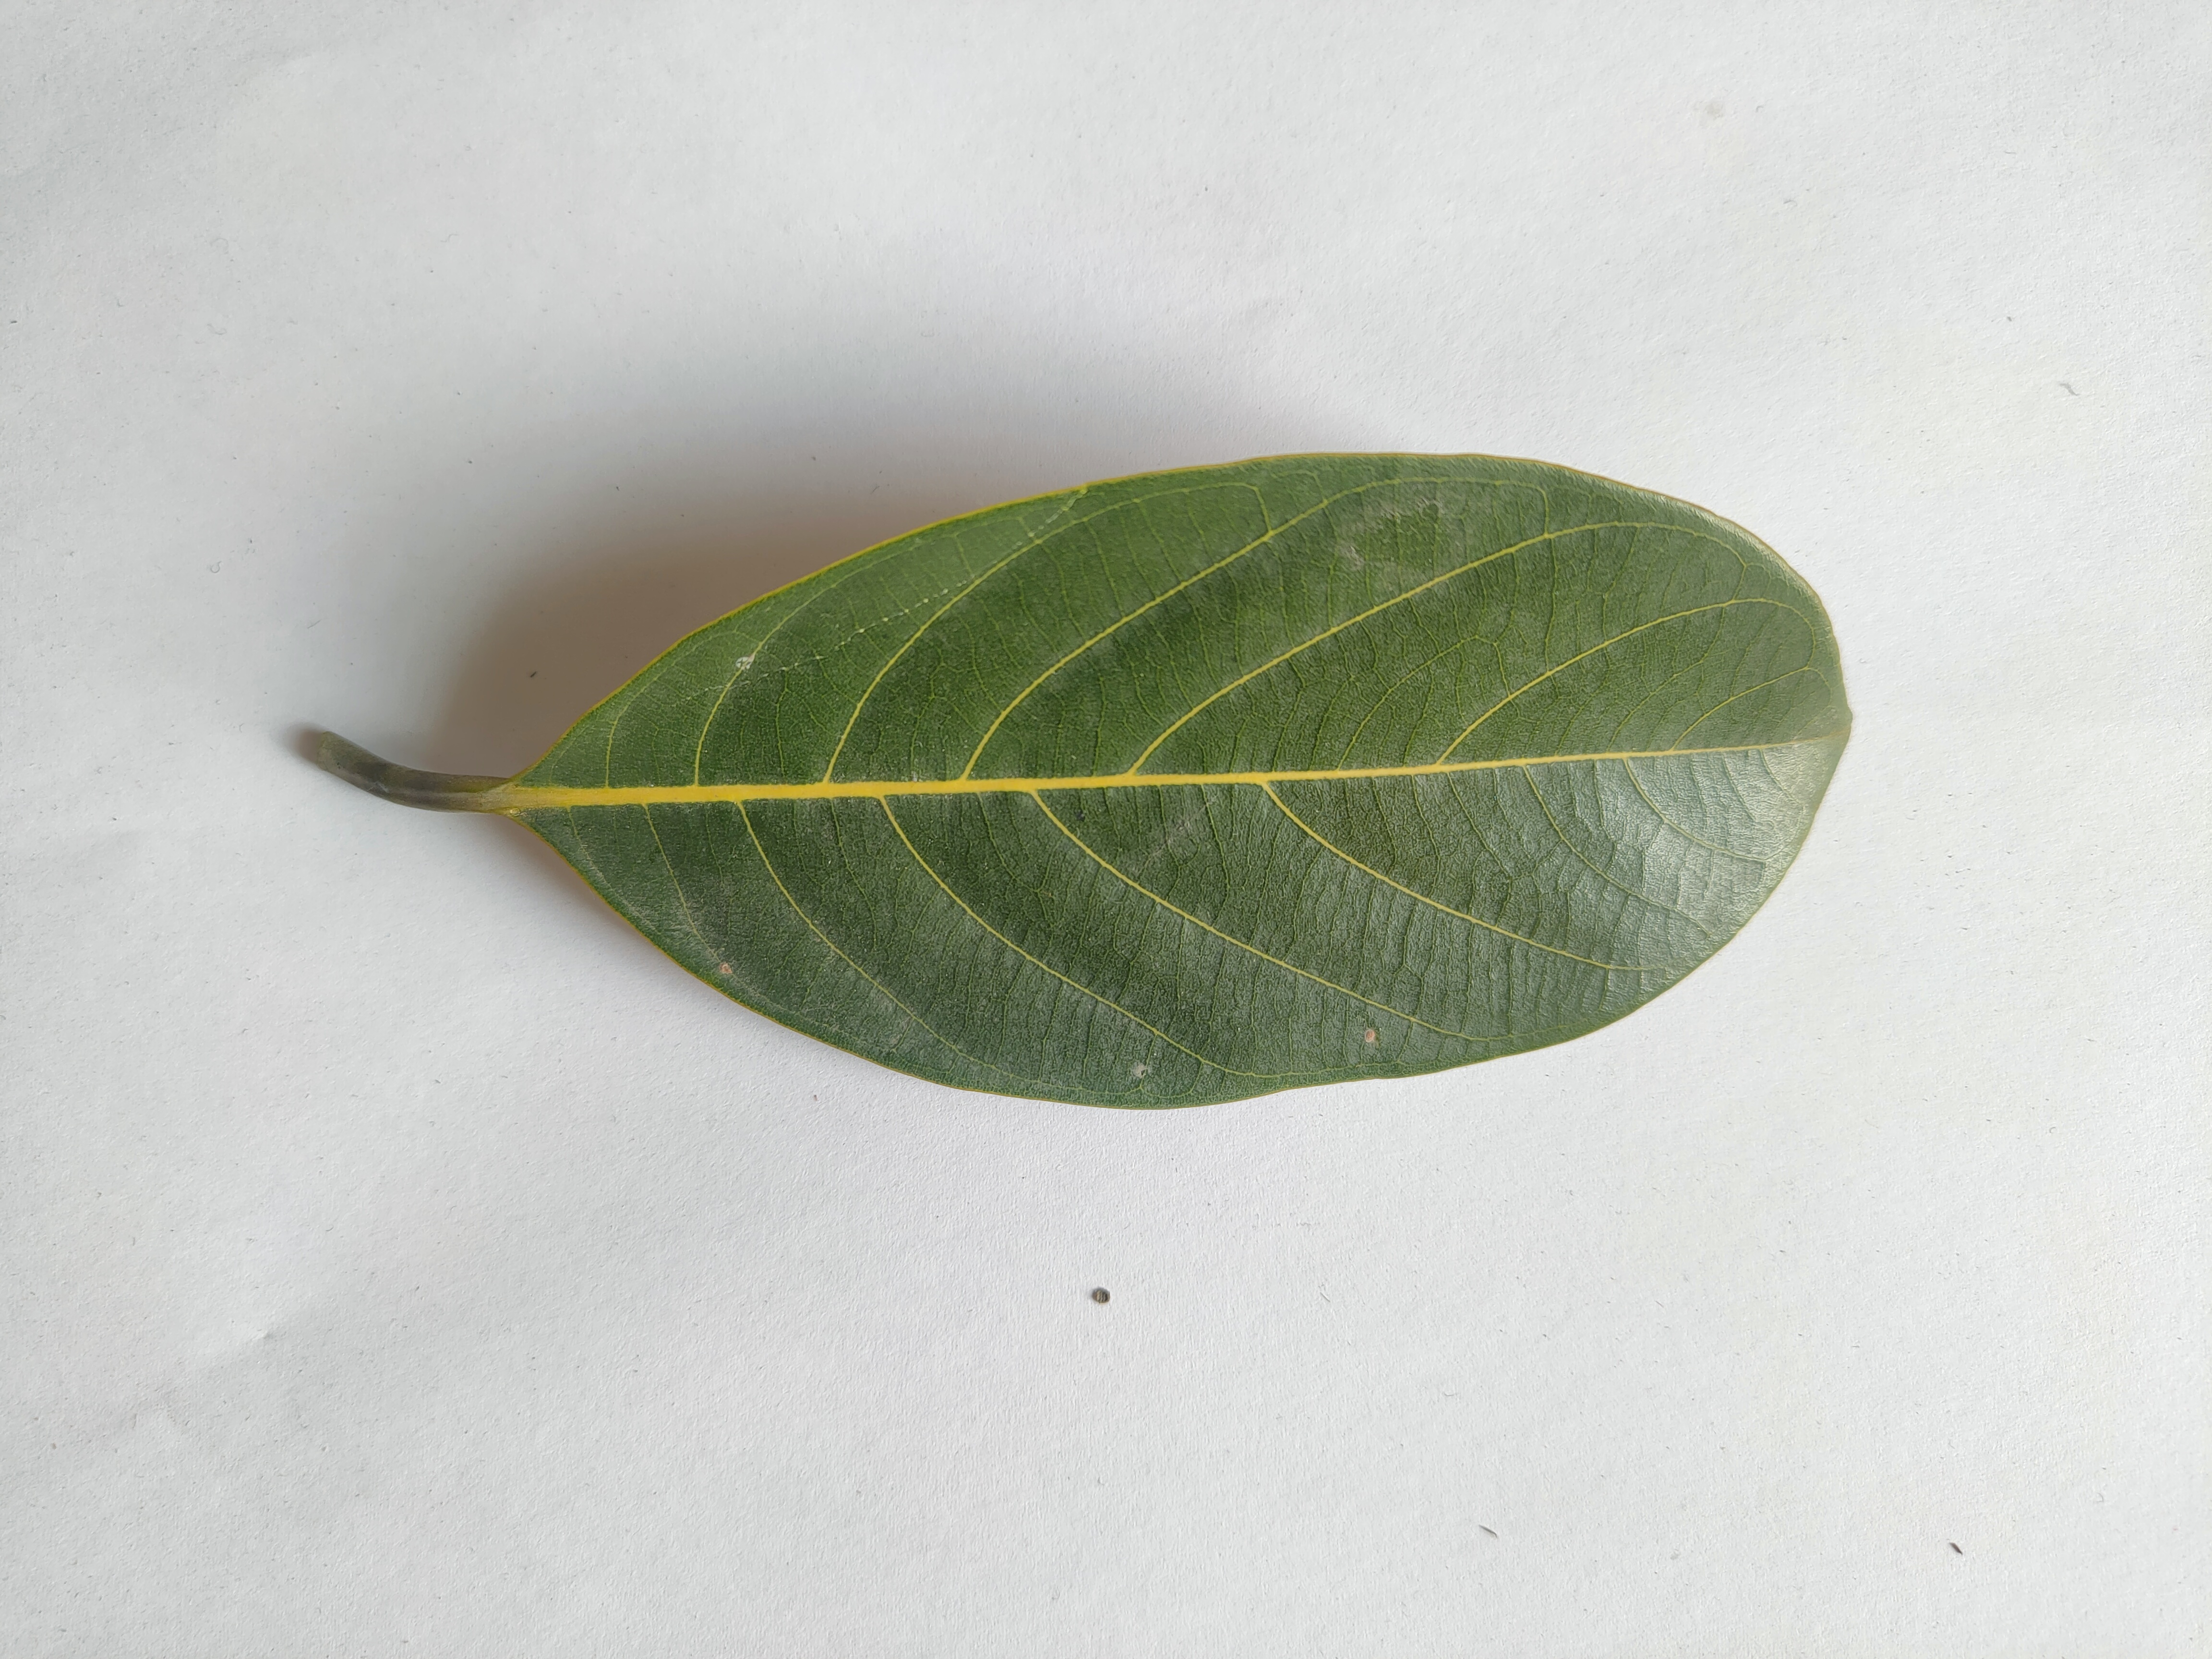
Leaf variety: Jackfruit